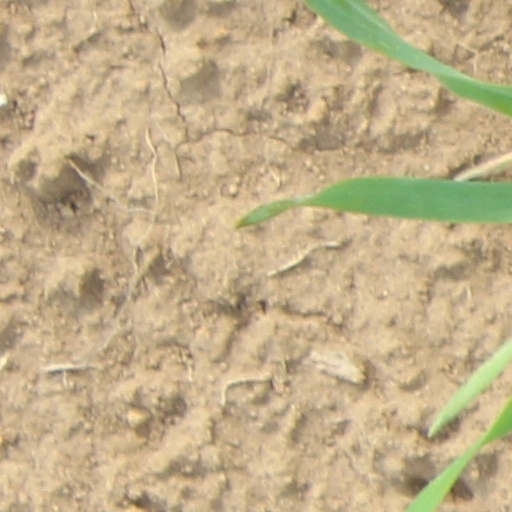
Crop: wheat